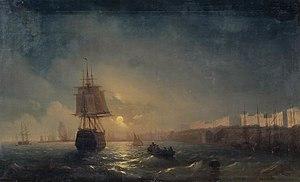
Ivan Konstantinovitch Aïvazovski, né à Théodosie le 17 juillet 1817 et mort dans cette même ville le 5 mai 1900, est un peintre russe d'origine arménienne. C'est un des maîtres de la peinture de marine qui a marqué l'histoire et les périodes romantiques et réalistes de l'art russe.